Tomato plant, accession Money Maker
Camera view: bottom (45 deg); turntable rotation: 150 degrees
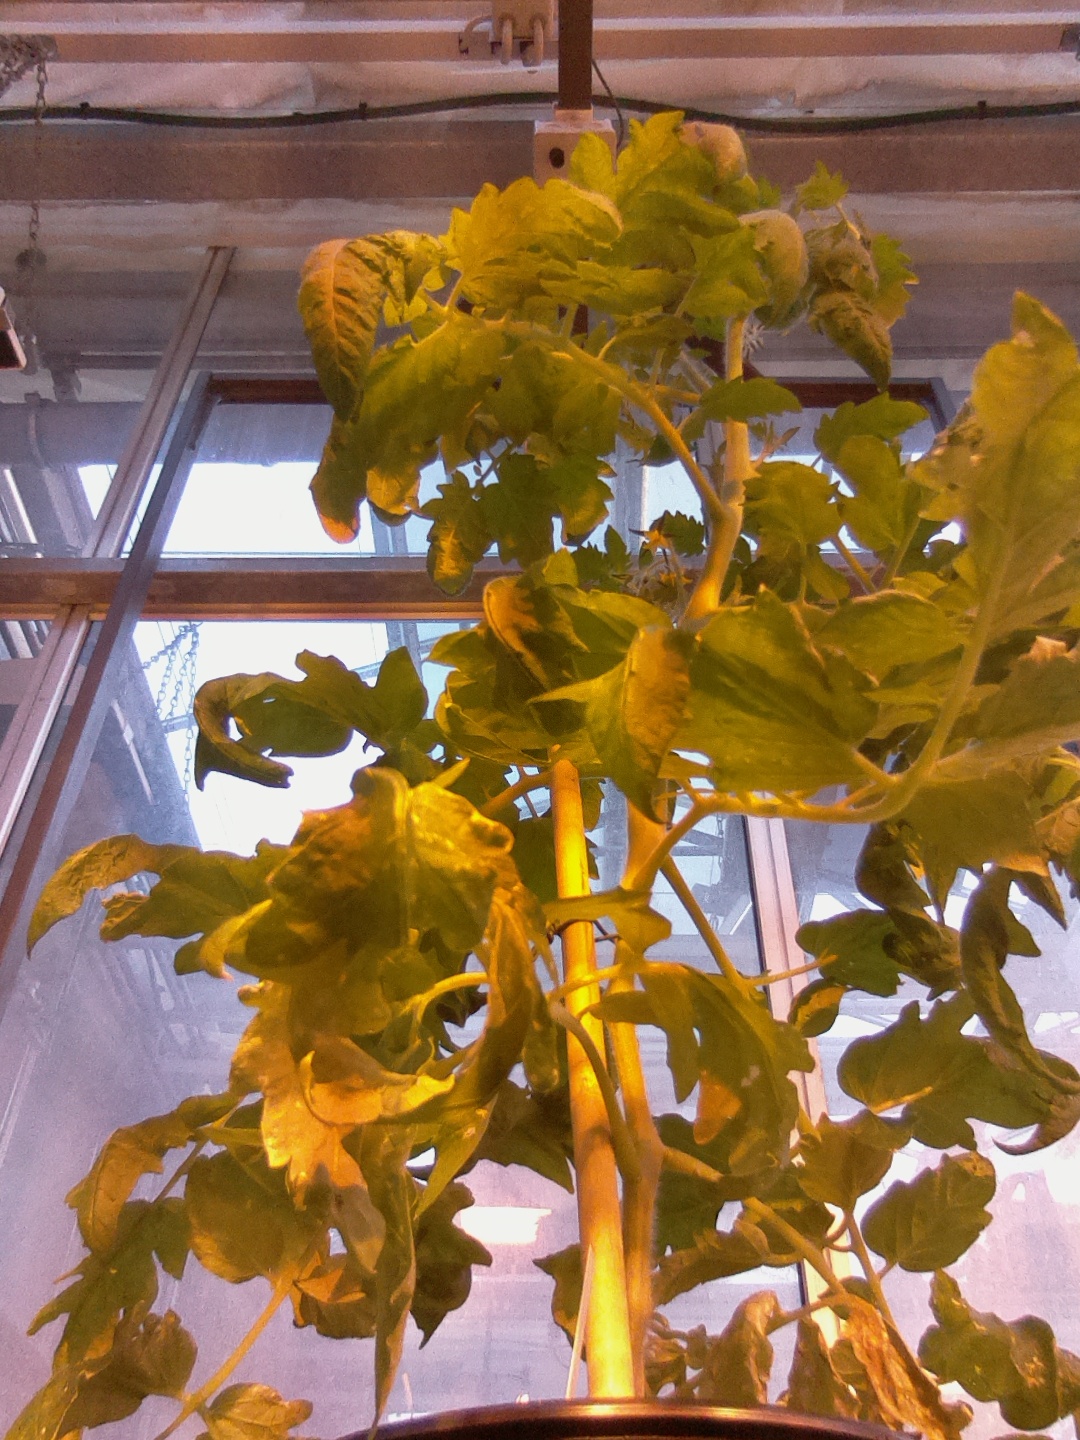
BBCH growth stage 63: 30%-40% of flowers open